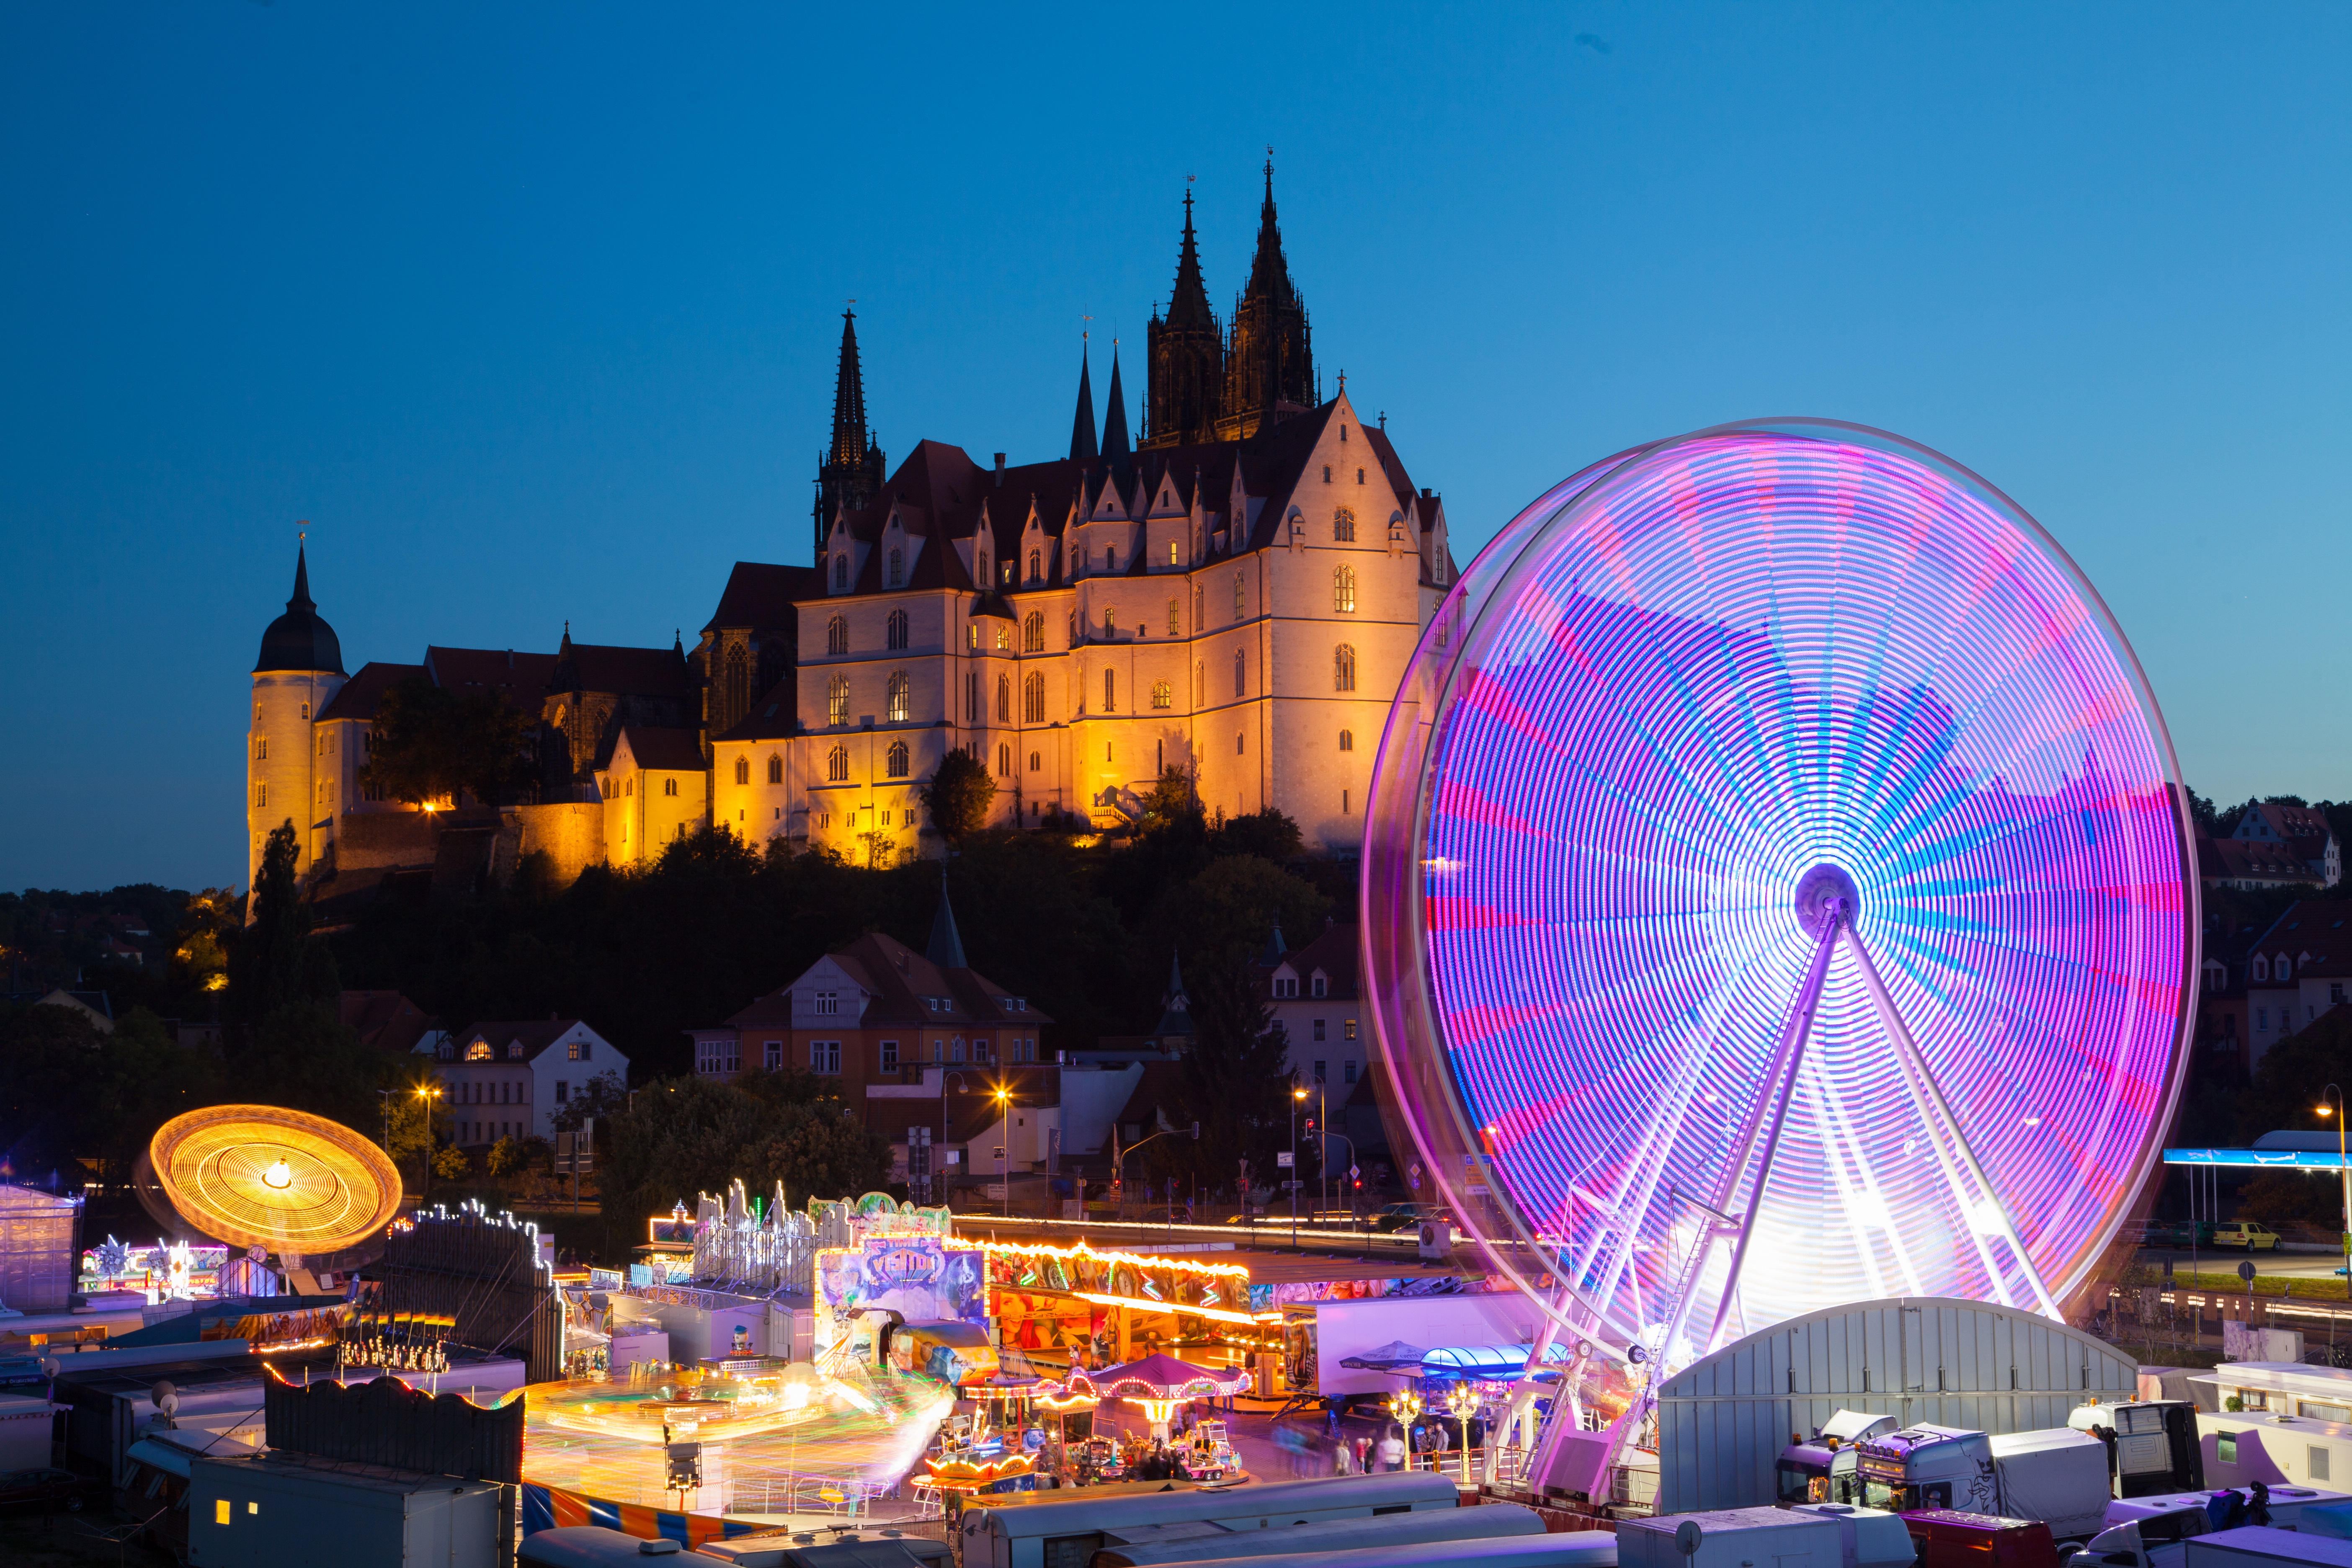
light, night, city, cityscape, evening, ferris wheel, amusement park, color, park, castle, landmark, ride, colorful, fairground, cheerful, festival, resort, bright, joy, tourist attraction, fair, entertainment, pleasure, prater, folk festival, meissen, hustle and bustle, year market, albrechtsburg castle